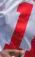
Number: 1